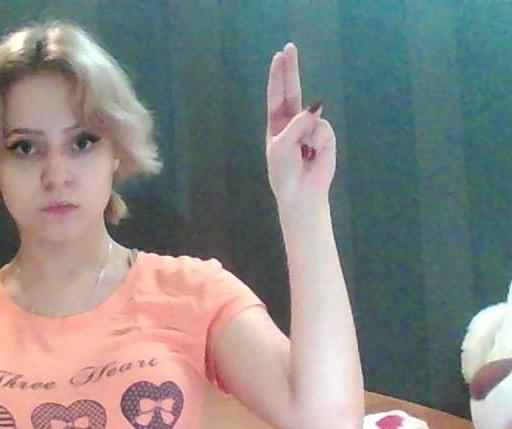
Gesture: two_up